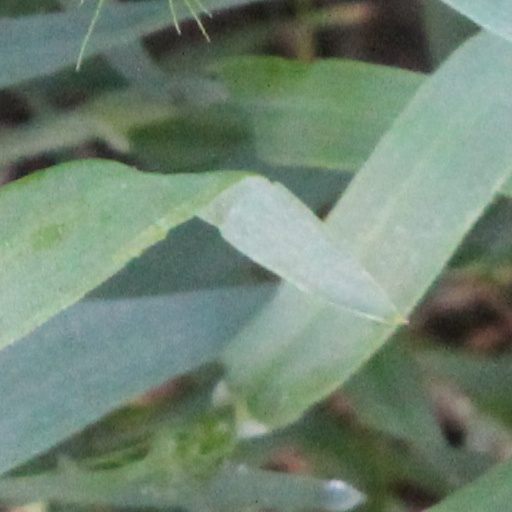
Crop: wheat